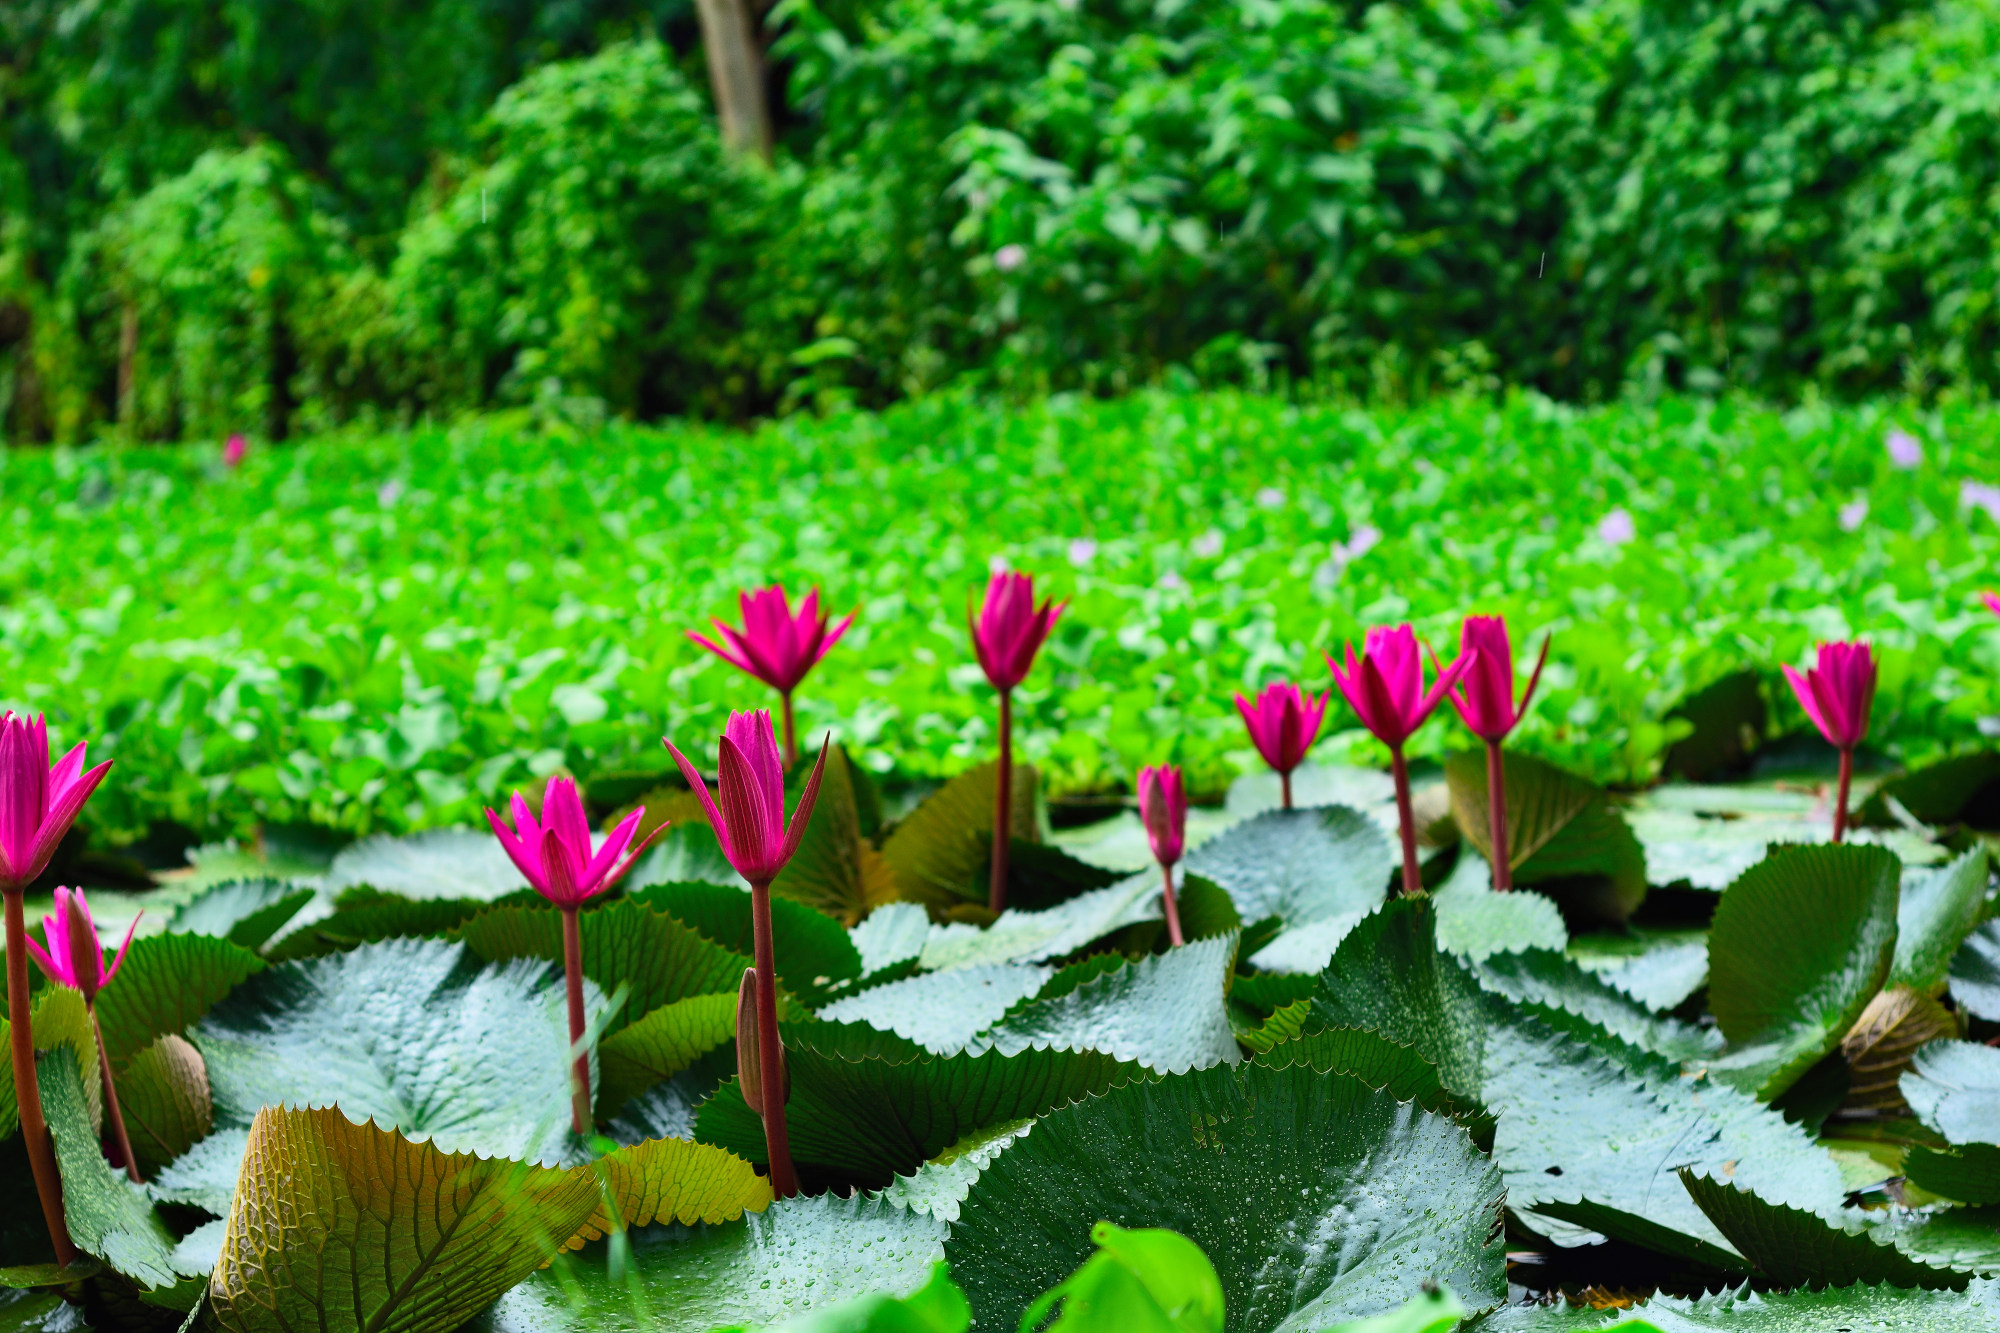
Pink Water Lily & Water Hyacinth — Khurushkul Pond, Bangladesh
Pink water lily (Nymphaea) flowers blooming amid dense water hyacinth (Eichhornia crassipes) coverage in a freshwater pond near Khurushkul, Cox's Bazar, Bangladesh. Photographed during the June 2026 monsoon season, with post-rain water droplets visible on the lily pads. Part of a 100-image GPS-tagged survey of the same pond.
Location: Khurushkul, Chattogram, Bangladesh
Captured: 2026-06-19T10:44:33+06:00